U.S. Route 395 in California

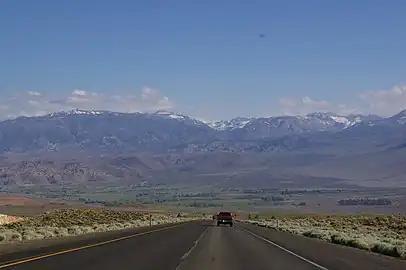
US 395 descending into Owens Valley from the Sierra Nevada, just north of Bishop

US 395 scales the Sierra Nevada on a ridge between the canyons of the Owens River and Rock Creek. Sherwin Summit, at , is the first of five mountain passes crossed by US 395 in the Sierra Nevada. The highway enters Mono County midway up the ascent, which is known as the Sherwin Grade.